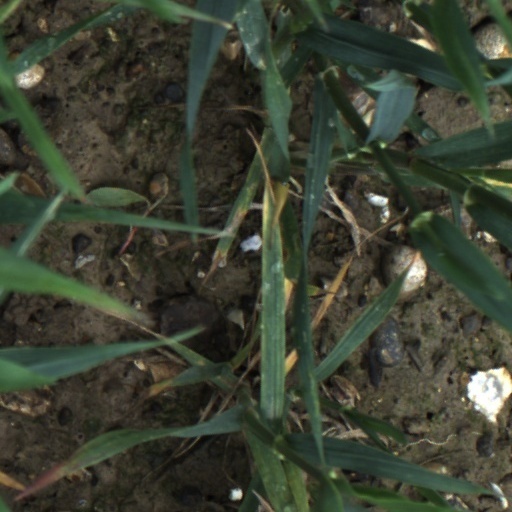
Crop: wheat